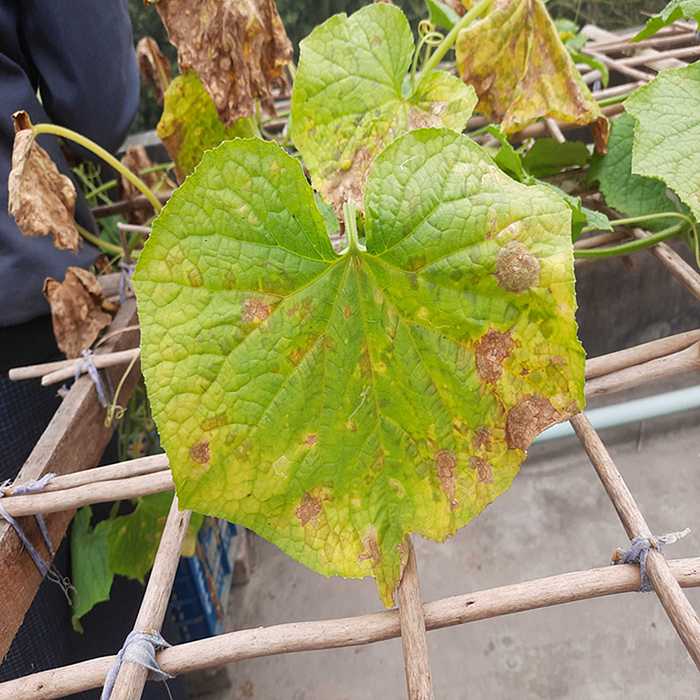
Plant: Cucumber
Label: Anthracnose lesions